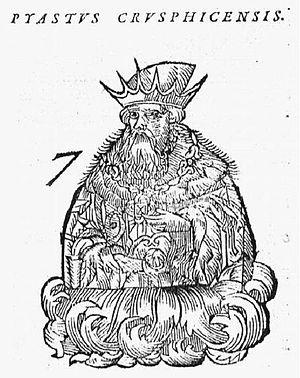
Alessandro Guagnini, était un chroniqueur italien originaire de Vérone. Il servit dans l'armée lituanienne à Vitebsk.